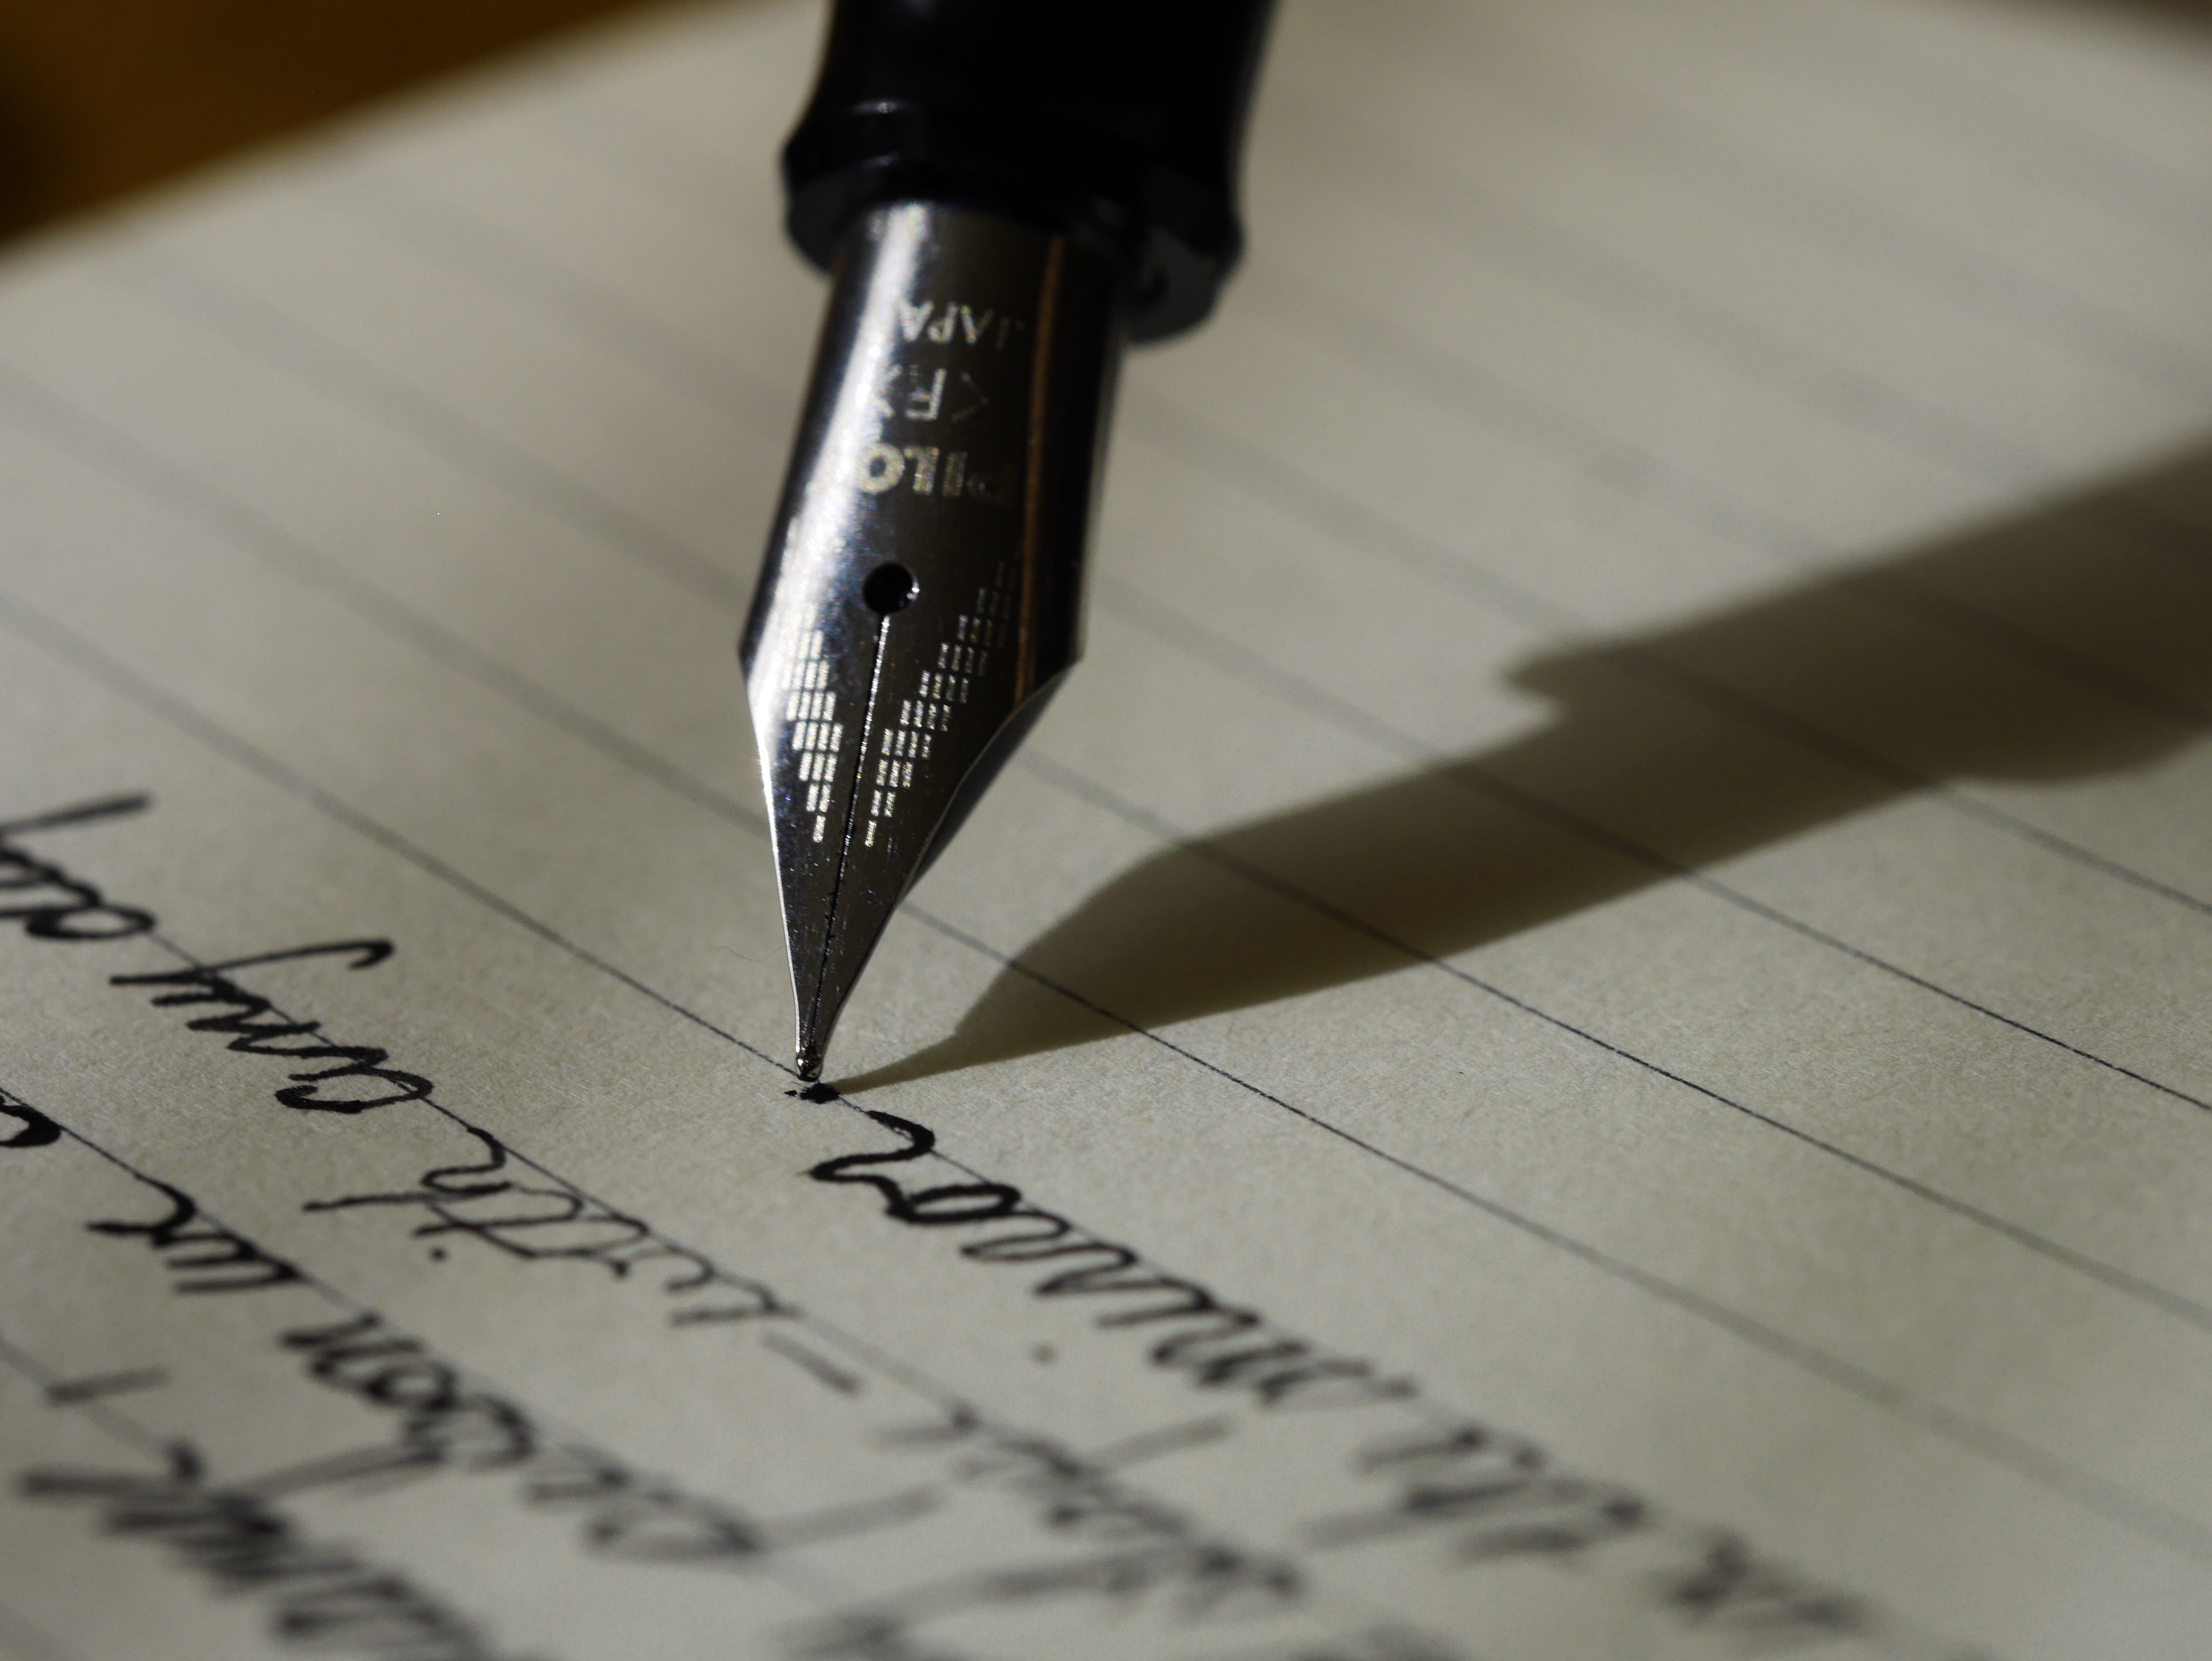
writing, hand, pen, black, paper, ink, write, close up, brand, handwriting, calligraphy